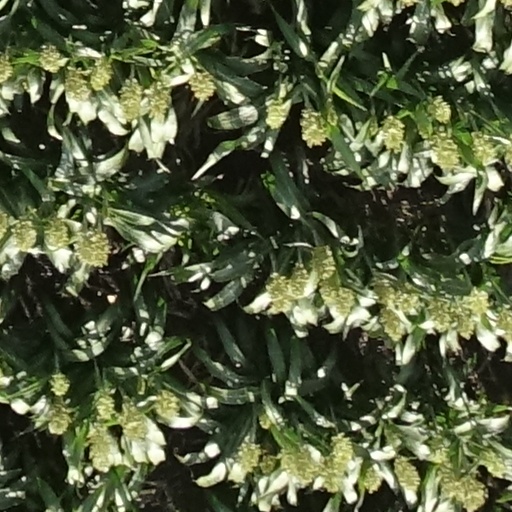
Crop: sorghum